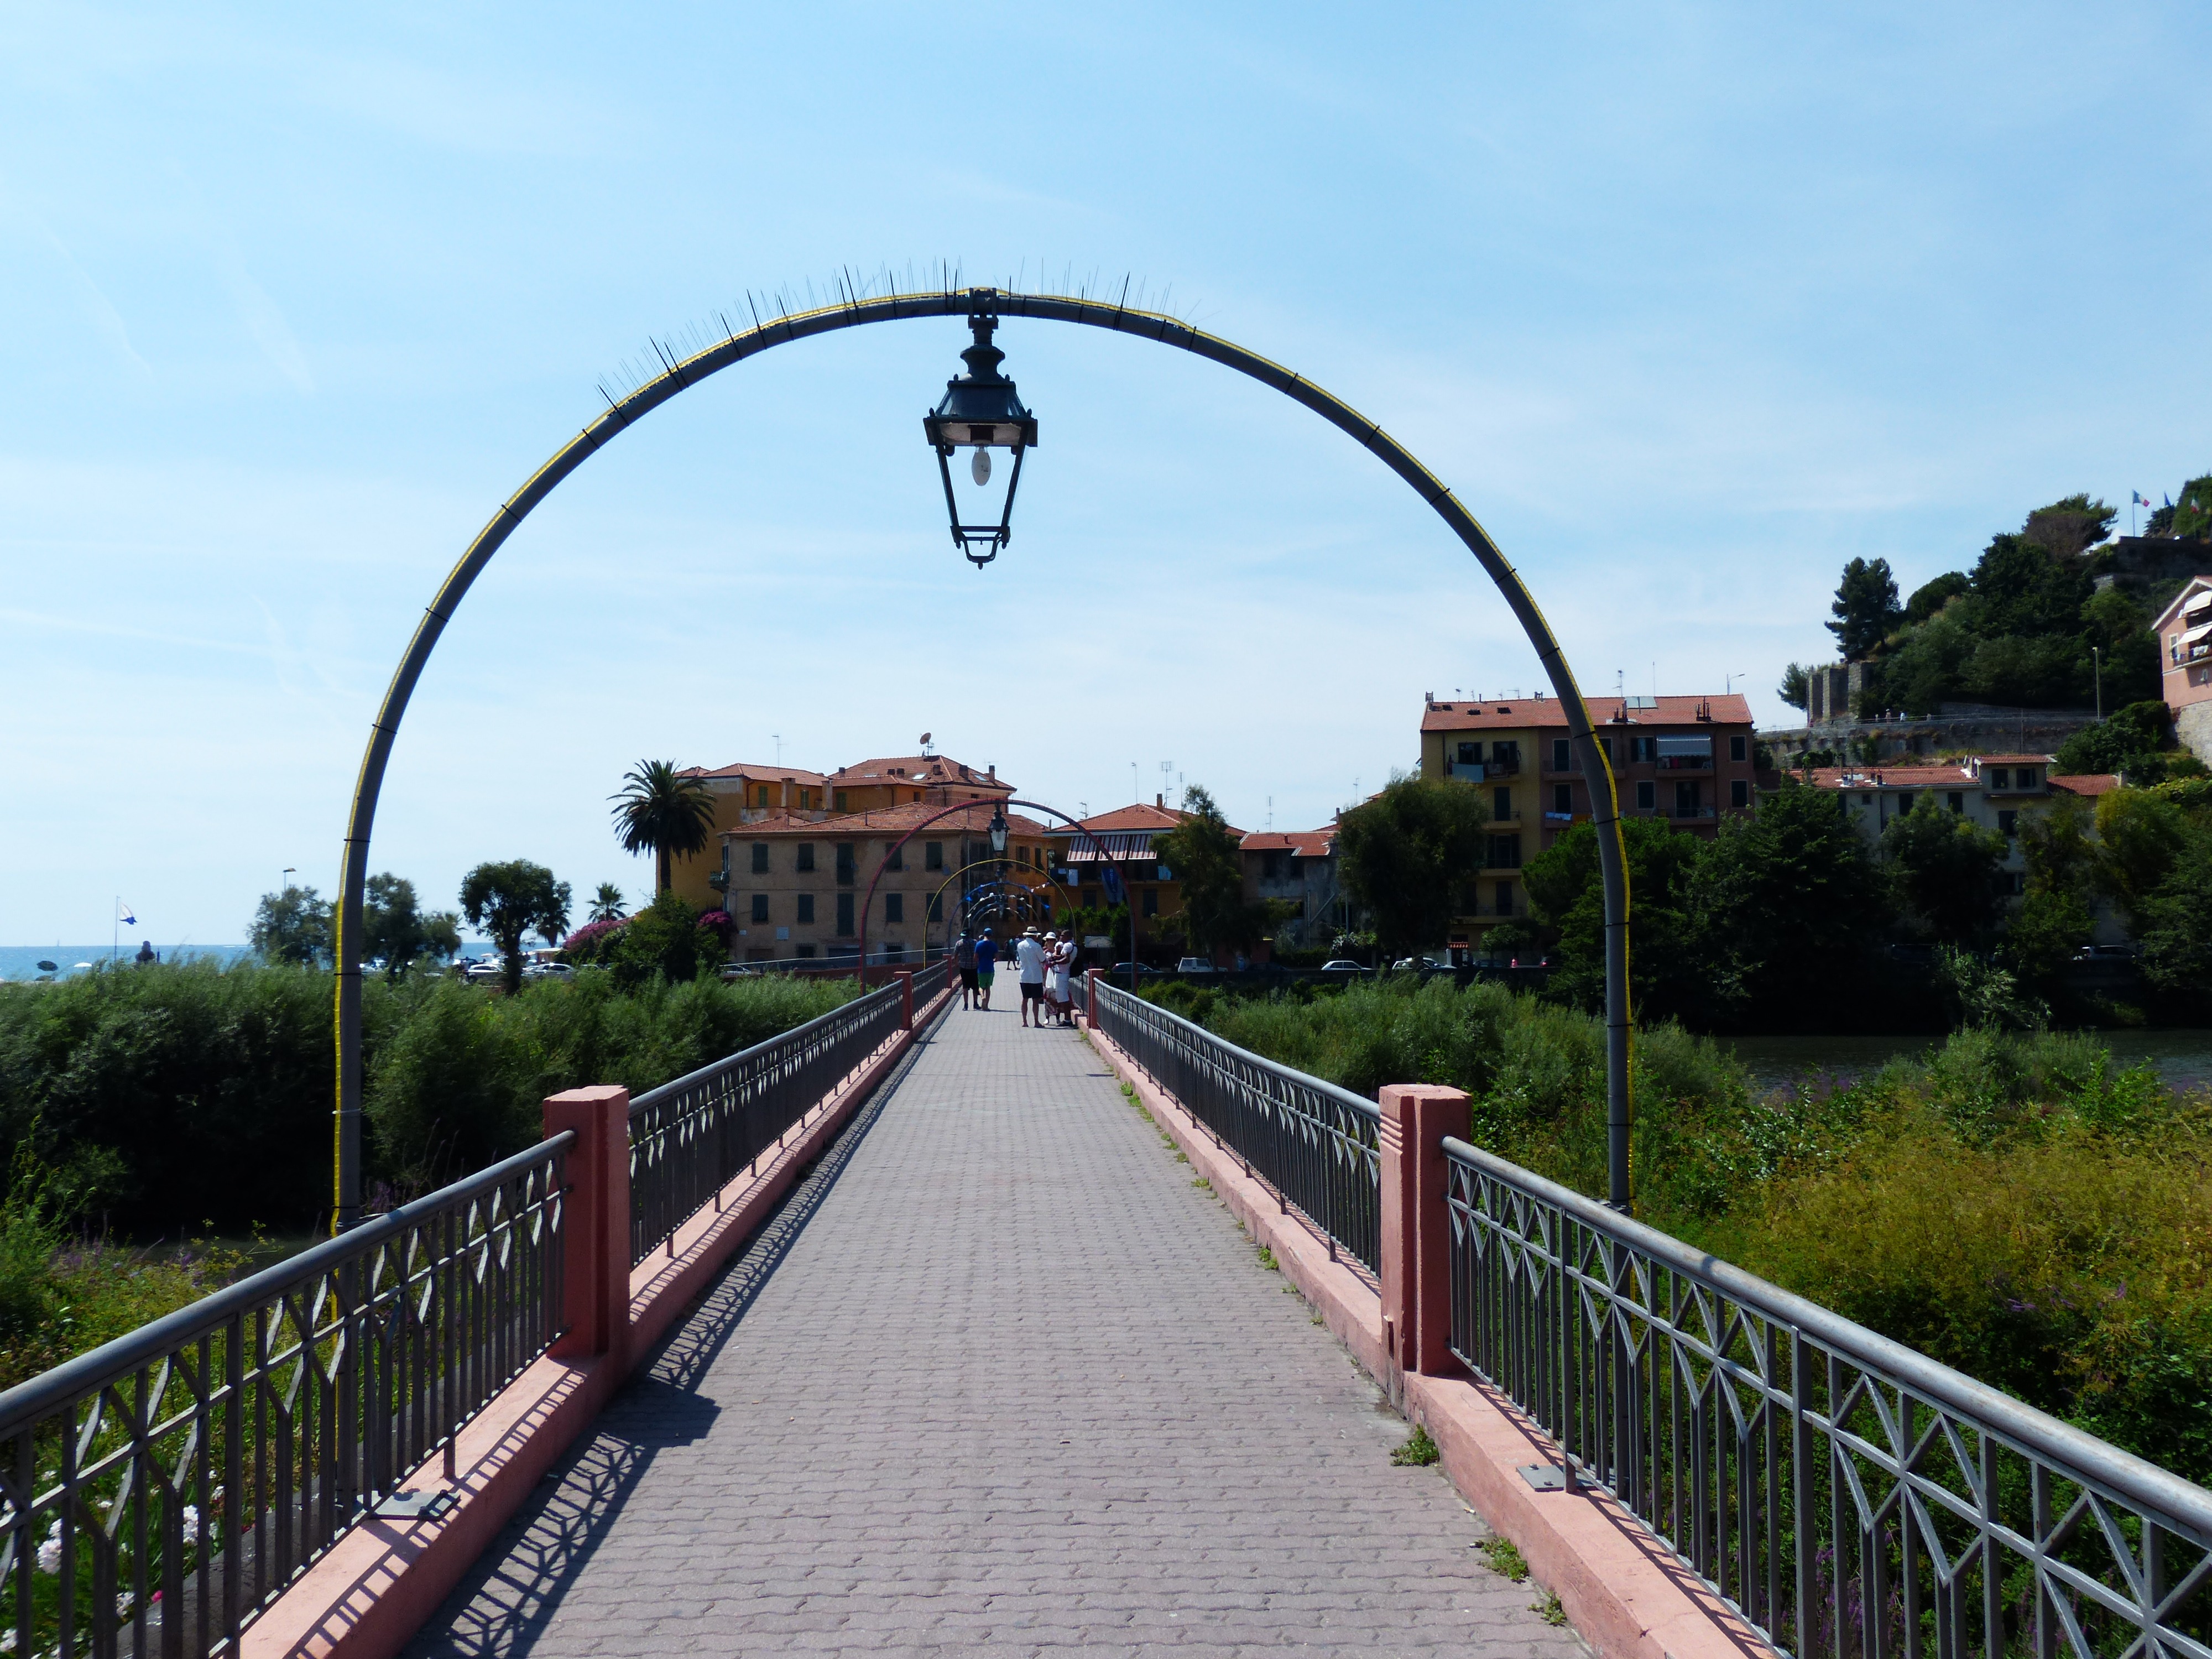
light, bridge, crossing, city, river, walkway, vacation, recreation, suspension bridge, arch, amusement park, park, landmark, lamp, waterway, street lamp, homes, spa, riviera, imperia, liguria, north italy, seaside resort, pedestrian bridge, arch bridge, street lighting, ventimiglia, amusement ride, outdoor recreation, nonbuilding structure, bishop city, province of imperia, border town, italy france, roia